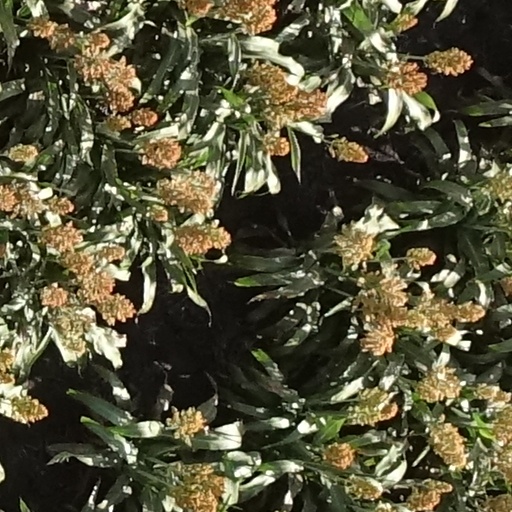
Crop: sorghum